Majungasaurus

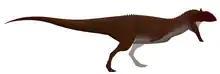
Restoration of an adult

"Majungasaurus" was the largest predator in its environment, while the only known large herbivores at the time were sauropods like "Rapetosaurus". Scientists have suggested that "Majungasaurus", and perhaps other abelisaurids, specialized in hunting sauropods. Adaptations to strengthen the head and neck for a bite-and-hold type of attack might have been very useful against sauropods, which would have been tremendously powerful animals. This hypothesis may also be supported by the hindlegs of "Majungasaurus", which were short and stocky, as opposed to the longer and more slender legs of most other theropods. While "Majungasaurus" would not have moved as fast as other similar-sized theropods, it would have had no trouble keeping up with slow-moving sauropods. The robust hindlimb bones suggest very powerful legs, and their shorter length would have lowered the animal's center of gravity. Thus, "Majungasaurus" may have sacrificed speed for power. "Majungasaurus" tooth marks on "Rapetosaurus" bones confirm that it at least fed on these sauropods, whether or not it actually killed them.